Sheridan Morais

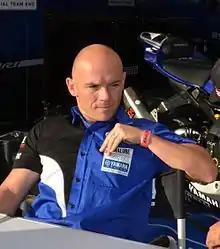
Morais at the 2016 Bol d'Or

Sheridan Morais (born 11 March 1985) is a motorcycle racer from South Africa. He has competed in the Superbike World Championship, the Supersport World Championship, the FIM Superstock 1000 Cup and the Endurance FIM World Championship. He competed in the Asia Road Race SS600 Championship, aboard a Yamaha YZF-R6 and completed his first ever road race as a wildcard for the German Penz13.com team in Frohburg in September 2019, as the team was sitting out of the first round of the FIM Endurance World Championship 2019/2020 season. In the previous season Morais and the Penz13.com team finished 5th in the EWC without even competing in the final race in Suzuka.